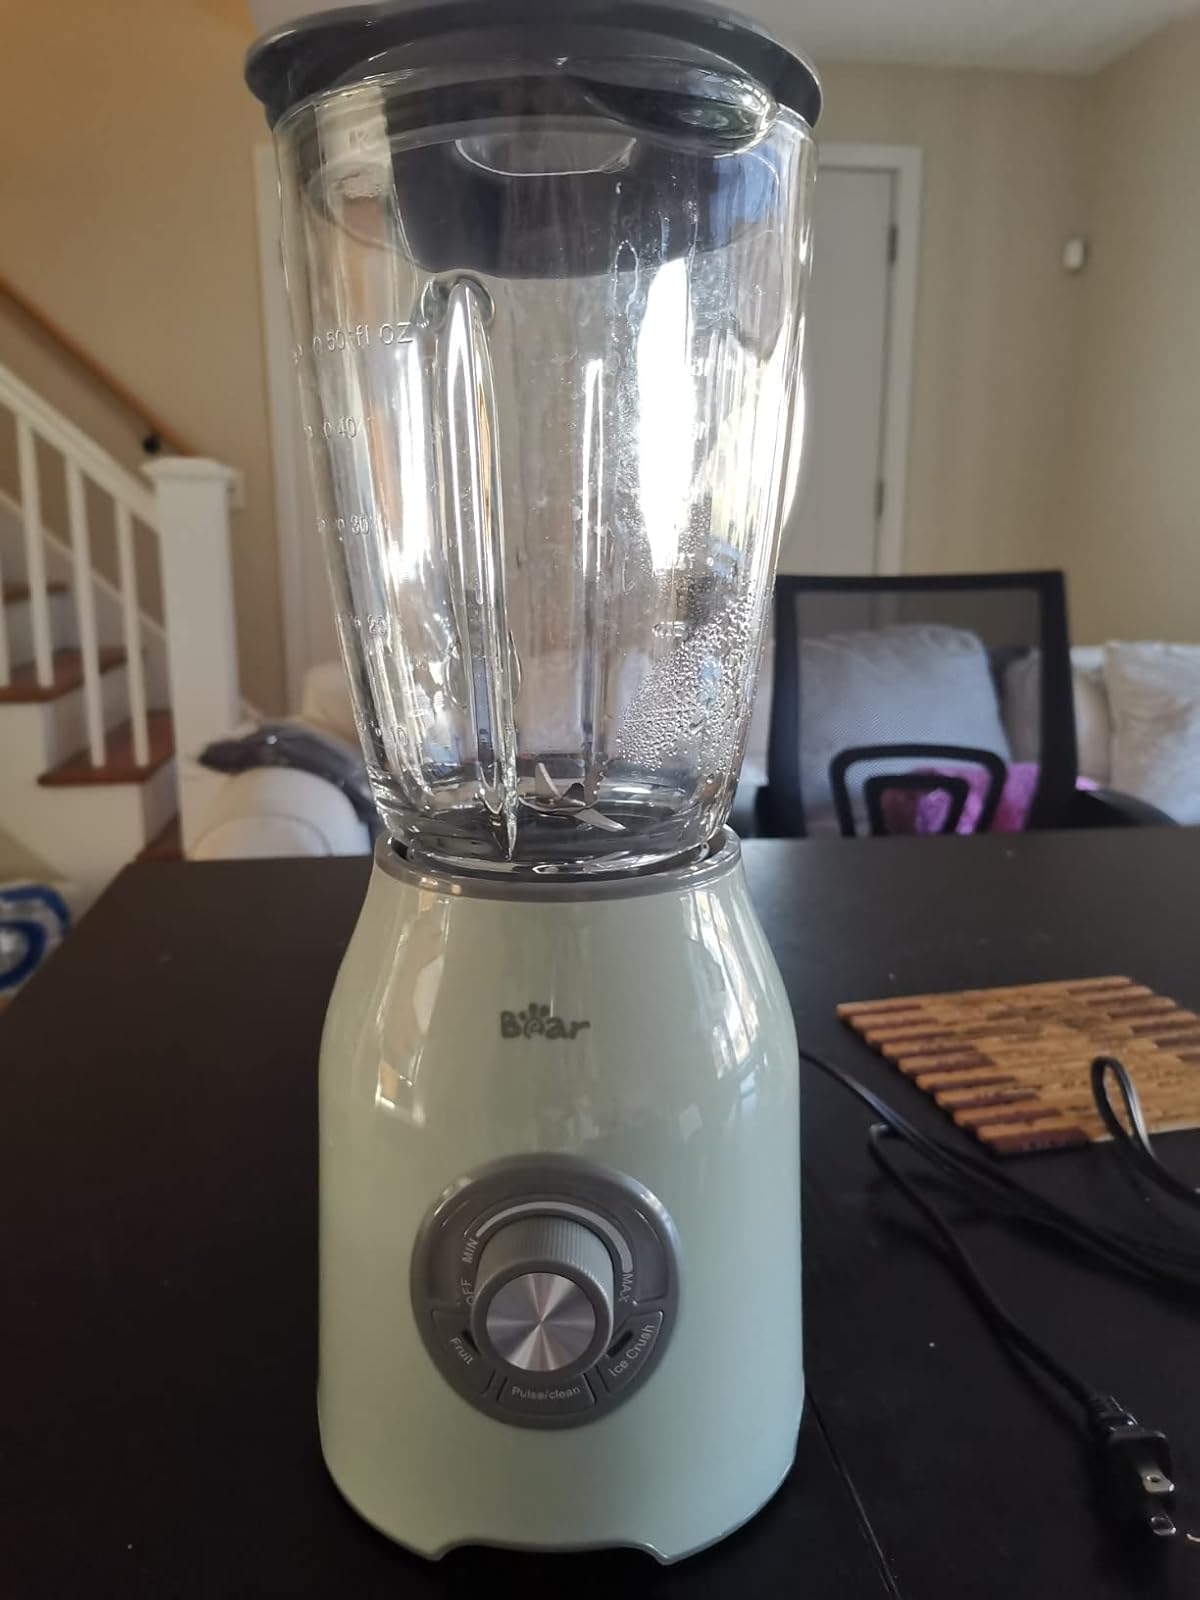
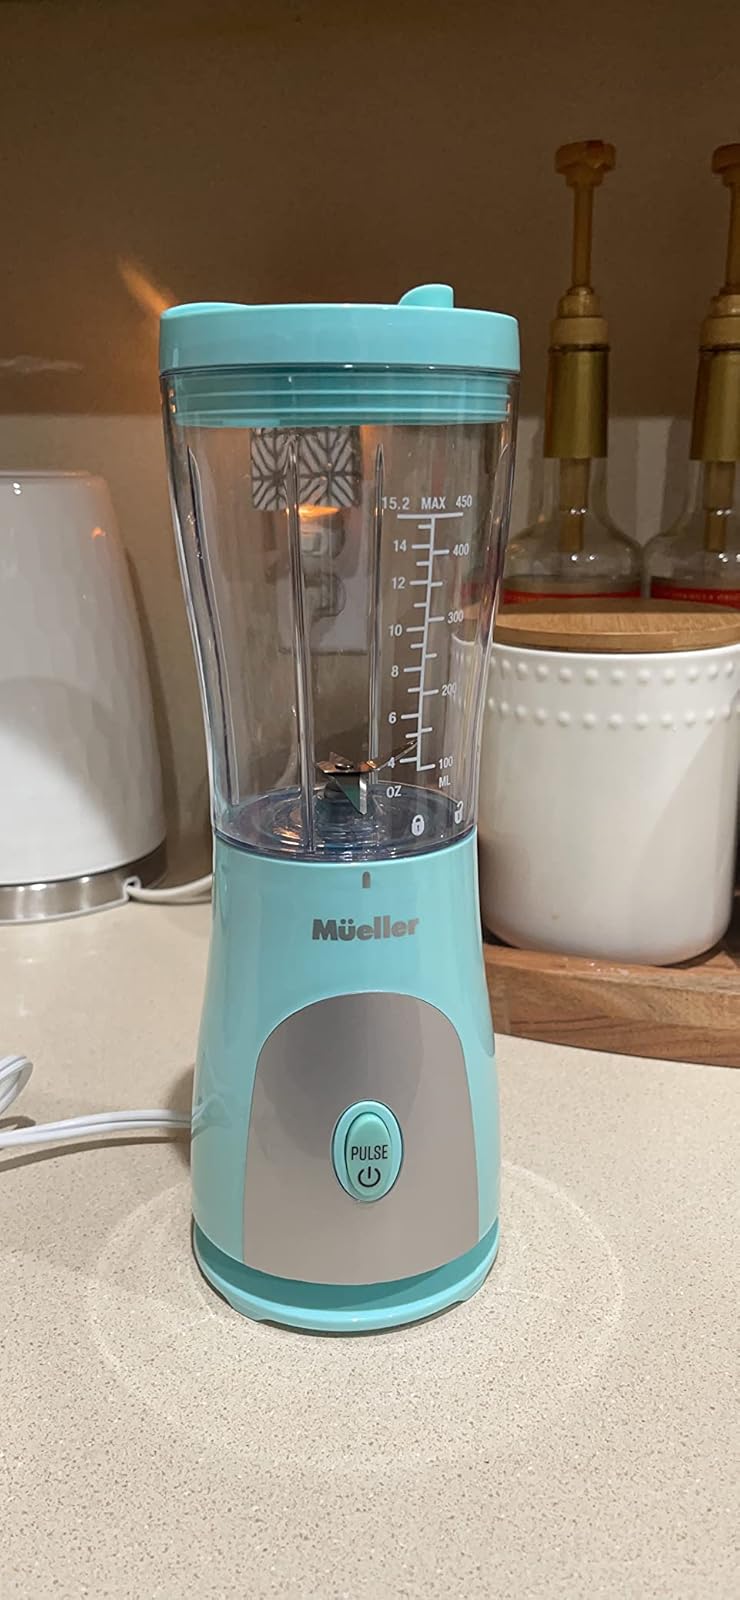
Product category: items_blender
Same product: no